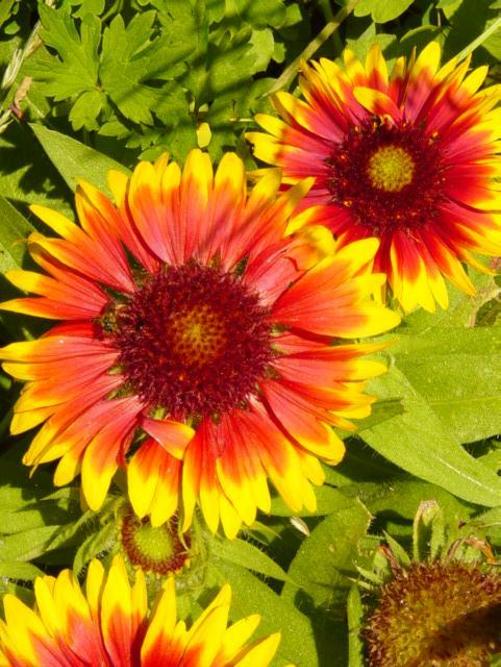
Label: blanket flower